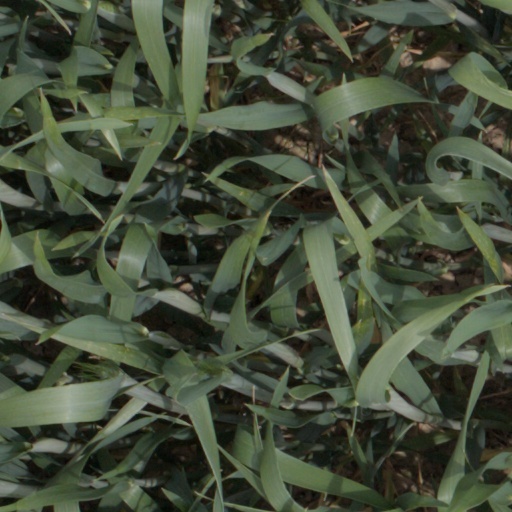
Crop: wheat